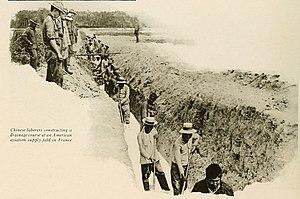
Le cimetière chinois de Nolette est un cimetière situé le territoire de la commune française de Noyelles-sur-Mer où sont inhumés les travailleurs civils chinois employés par l'armée britannique pendant la Première Guerre mondiale.
L'histoire des travailleurs chinois pendant la Première Guerre mondiale en France concerne les 140 000 Chinois venus travailler en France à partir de 1916, en majorité dans l'armée britannique pour effectuer des travaux de terrassement, seulement 40 000 étant sous autorité française, à l'arrière du front, dans des usines.